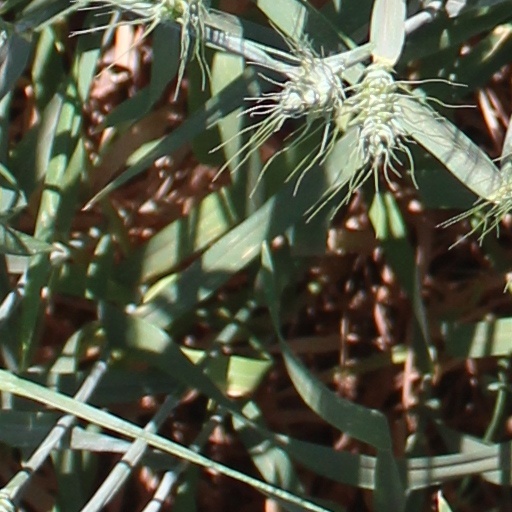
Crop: wheat